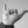
ASL letter: Y